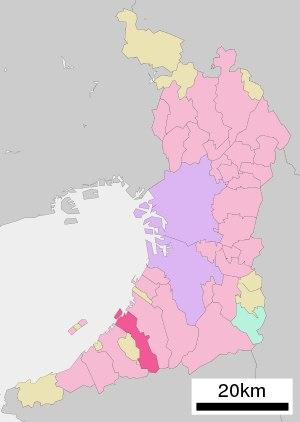
Kaizuka est une ville de la préfecture d'Osaka au Japon. Le mont Izumi Katsuragi occupe une partie du territoire de la ville.